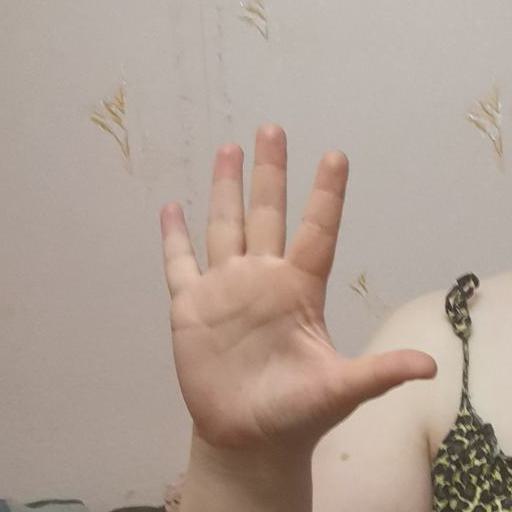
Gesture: palm